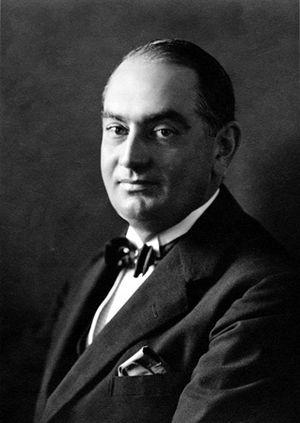
Agustín Edwards McClure, né le 17 juin 1878 et décédé le 18 juin 1941, est un juriste, diplomate, homme d'affaires et homme politique chilien. Il fonde l'édition de Santiago du Chili du journal El Mercurio.